Unionville High School (Kennett Square, Pennsylvania)

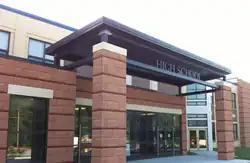
Unionville High School in Kennett Square in September 2011

A four-year, high school located in Kennett Square, Pennsylvania, Unionville High School enrolls approximately 1,300 students. Accredited by the Middle Atlantic States Association of Secondary Schools, and the Commonwealth of Pennsylvania, Unionville High School has received state recognition for excellence and high achievement in the preparation of students for higher education.